2013 NFL season

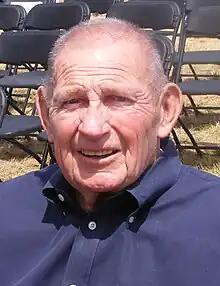
Art Donovan

Legendary Hall of Fame defensive lineman Deacon Jones died in June. Shortly thereafter the league honored Jones' legacy by creating the "Deacon Jones Award" to be given annually to the player who records the most quarterback sacks. Colts linebacker Robert Mathis was the inaugural winner of the honor, and Trey Hendrickson is the current holder.